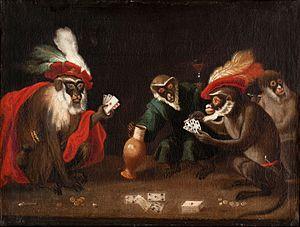
Singerie est le nom donné à un genre pictural montrant des singes imitant le comportement humain, souvent à la mode, comme un spectacle divertissant, toujours sous forme de satire. Le terme français est utilisé dans les autres langues pour définir ce genre.